2012 NASCAR Sprint Cup Series

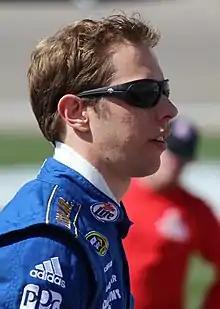
Brad Keselowski, the 2012 Sprint Cup Series champion.

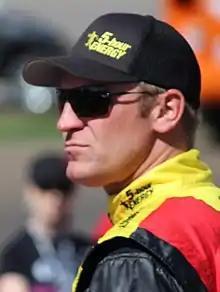
Clint Bowyer finished second in the championship, 39 points back.

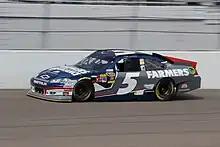
Kasey Kahne won his first race of the season at Charlotte in May

The 2012 NASCAR Sprint Cup Series was the 64th season of NASCAR professional stock car racing in the United States and the 41st modern-era Cup season. The season started on February 18, 2012, at Daytona International Speedway, with the Budweiser Shootout, followed by the Daytona 500 on February 27. The season continued with the Chase for the Sprint Cup beginning on September 16 at Chicagoland Speedway and concluded with the Ford EcoBoost 400 on November 18 at Homestead-Miami Speedway.